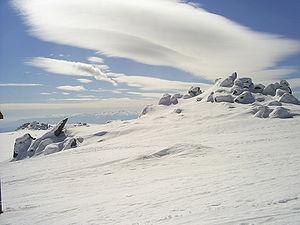
Le Vitocha est un massif montagneux de l'Ouest de la Bulgarie, qui surplombe la capitale Sofia de son immense dôme d'origine volcanique en la limitant au sud/sud-ouest. Le Vitocha a donné son nom à la principale artère commerciale de Sofia, le boulevard Vitocha. Il est l'un des symboles de la capitale bulgare, ainsi que le site le plus proche pour la randonnée pédestre, l'alpinisme et le ski. Les transports urbains permettent d'atteindre les abords boisés du massif en quarante-cinq minutes environ. Le massif présente une forme presque ovale, d'une longueur nord-sud de 19 kilomètres environ et d'une largeur de 17 kilomètres d'ouest en est. Il s'élève à 2 290 mètres d'altitude : le point culminant, le Černi vrǎh, est situé sur une sorte de plateau non boisé, dont les dimensions sont d'environ 2 kilomètres sur 2. Une station météorologique y est installée, ainsi que des équipements radar militaires. Le Vitocha se place ainsi, par son altitude, au quatrième rang des massifs bulgares, après le Rila, le Pirin et le Grand Balkan.